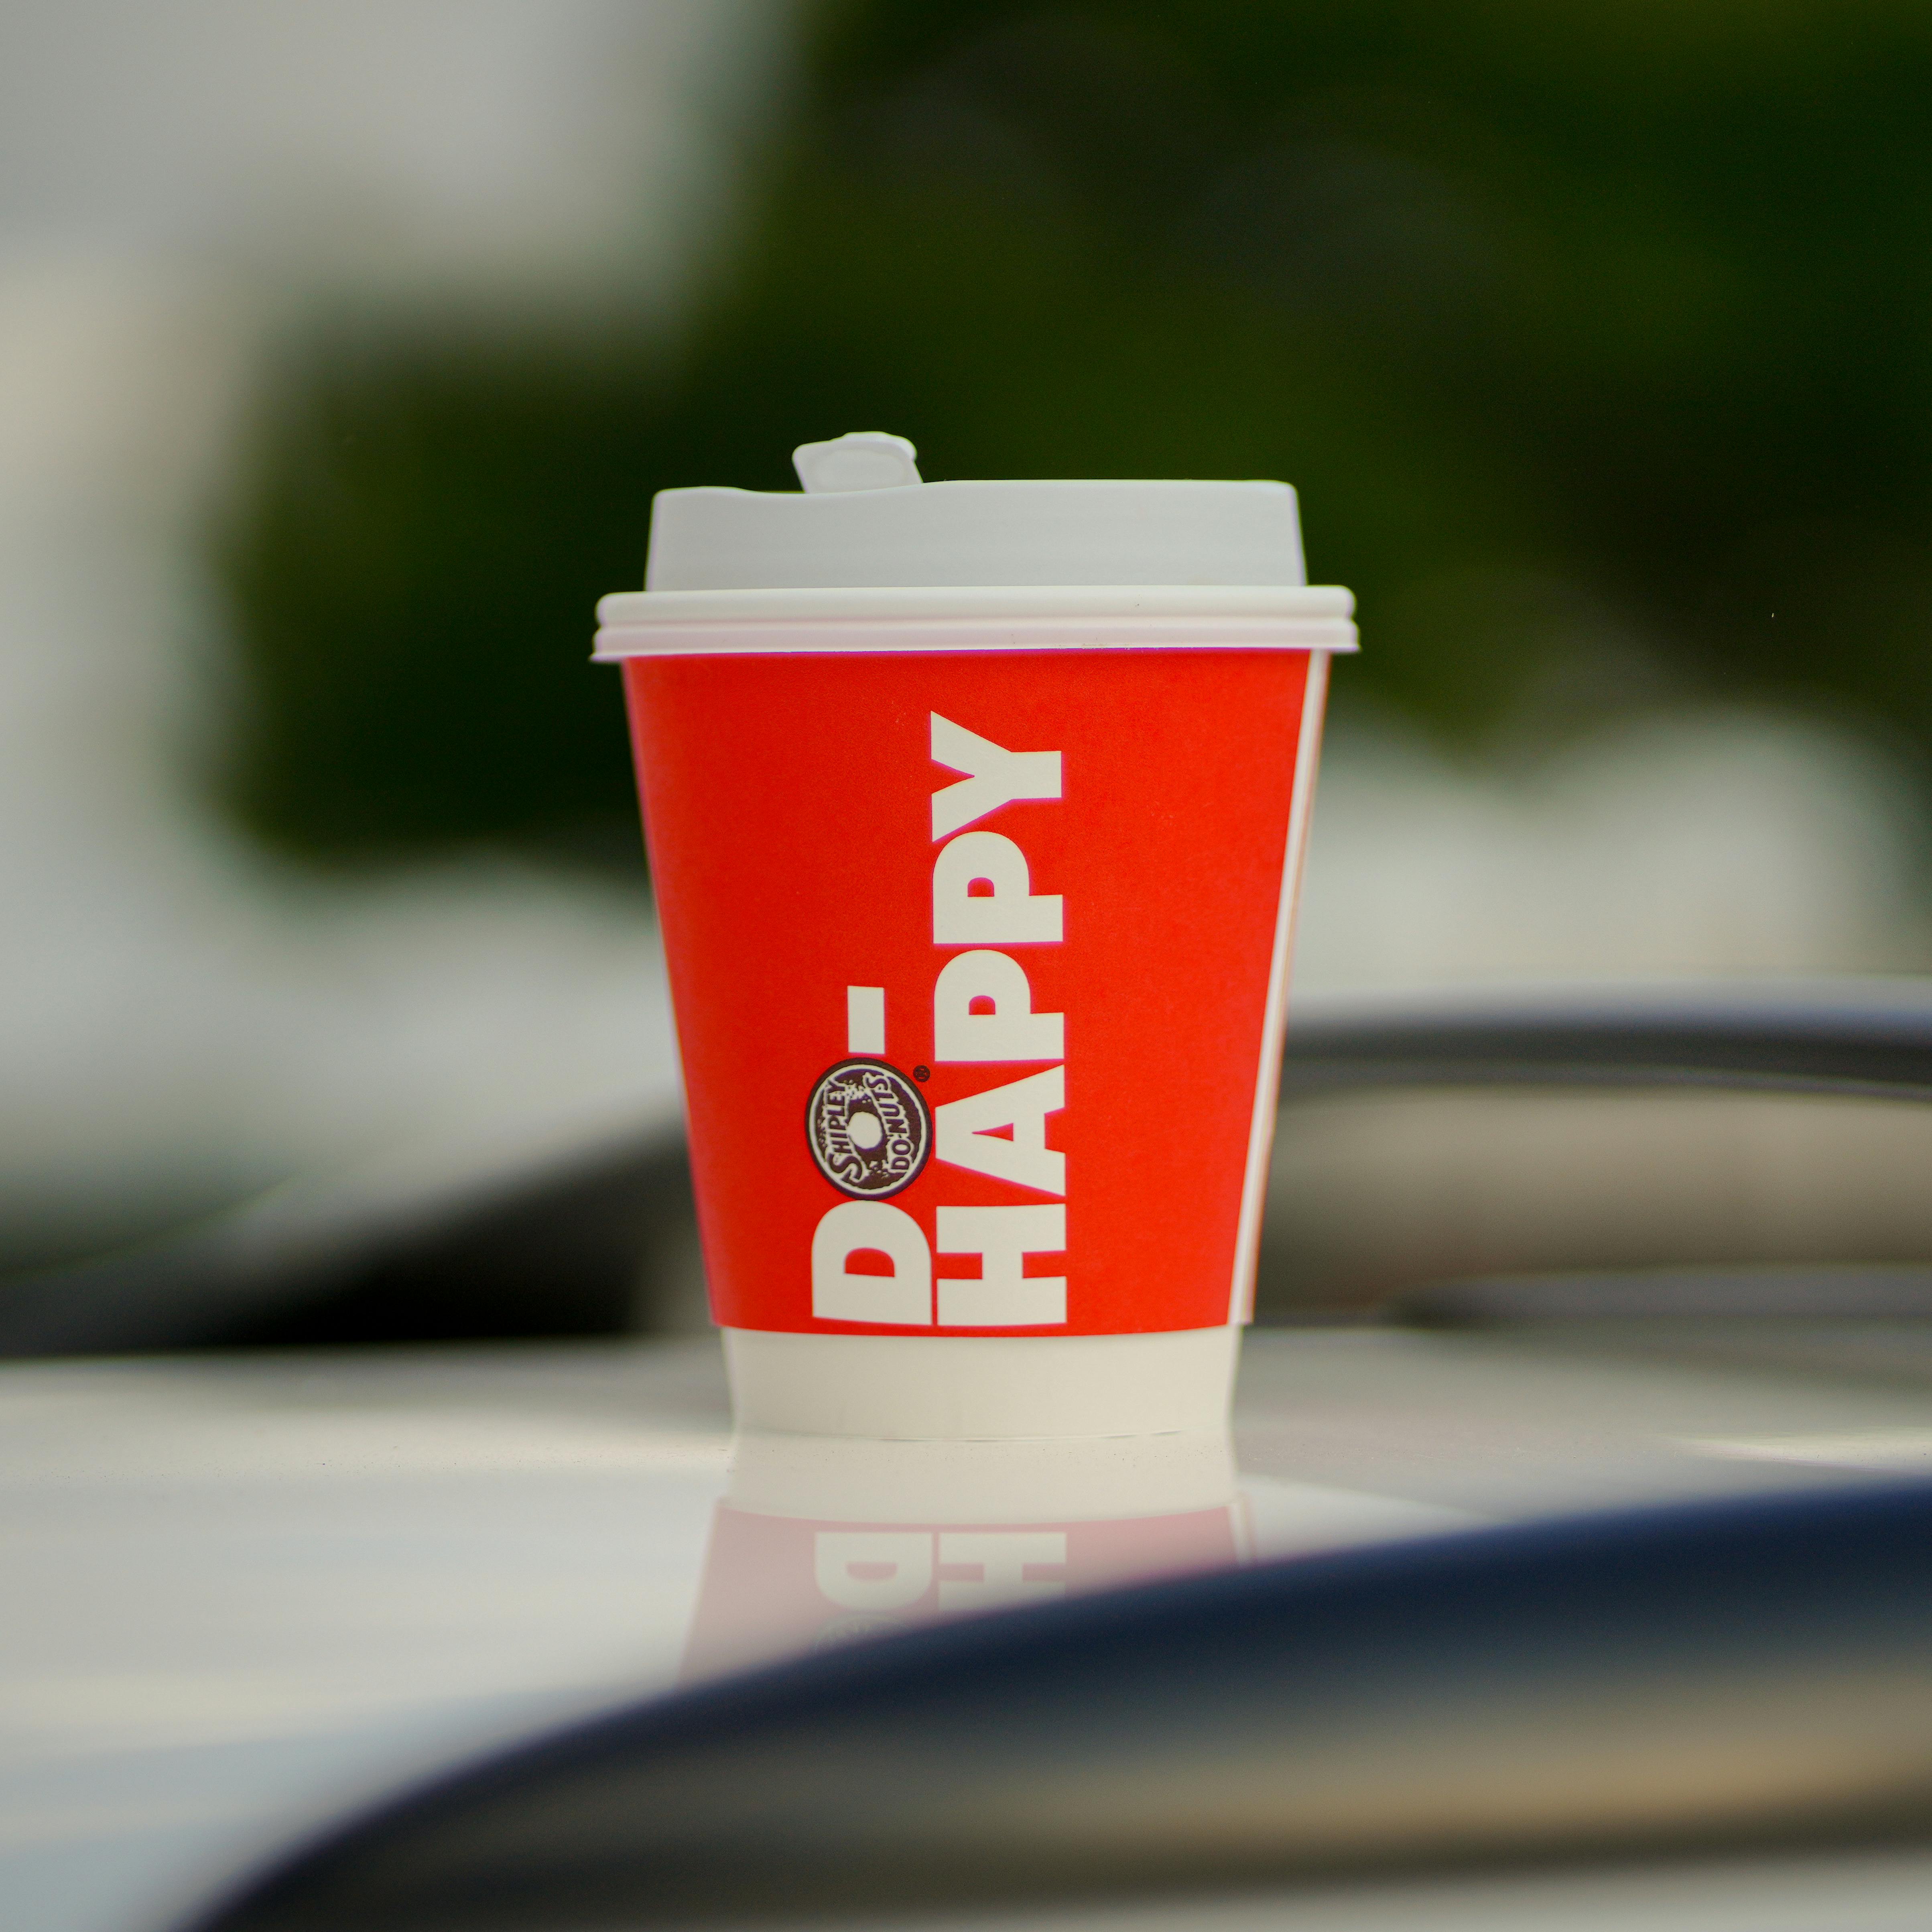
coffee, plastic, drink, carmine, font, brand